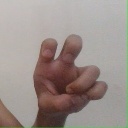
अक्षर: छ